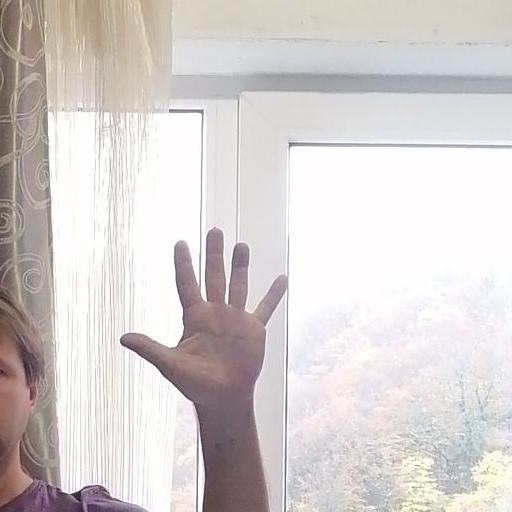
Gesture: palm